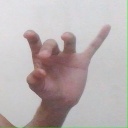
अक्षर: ओ